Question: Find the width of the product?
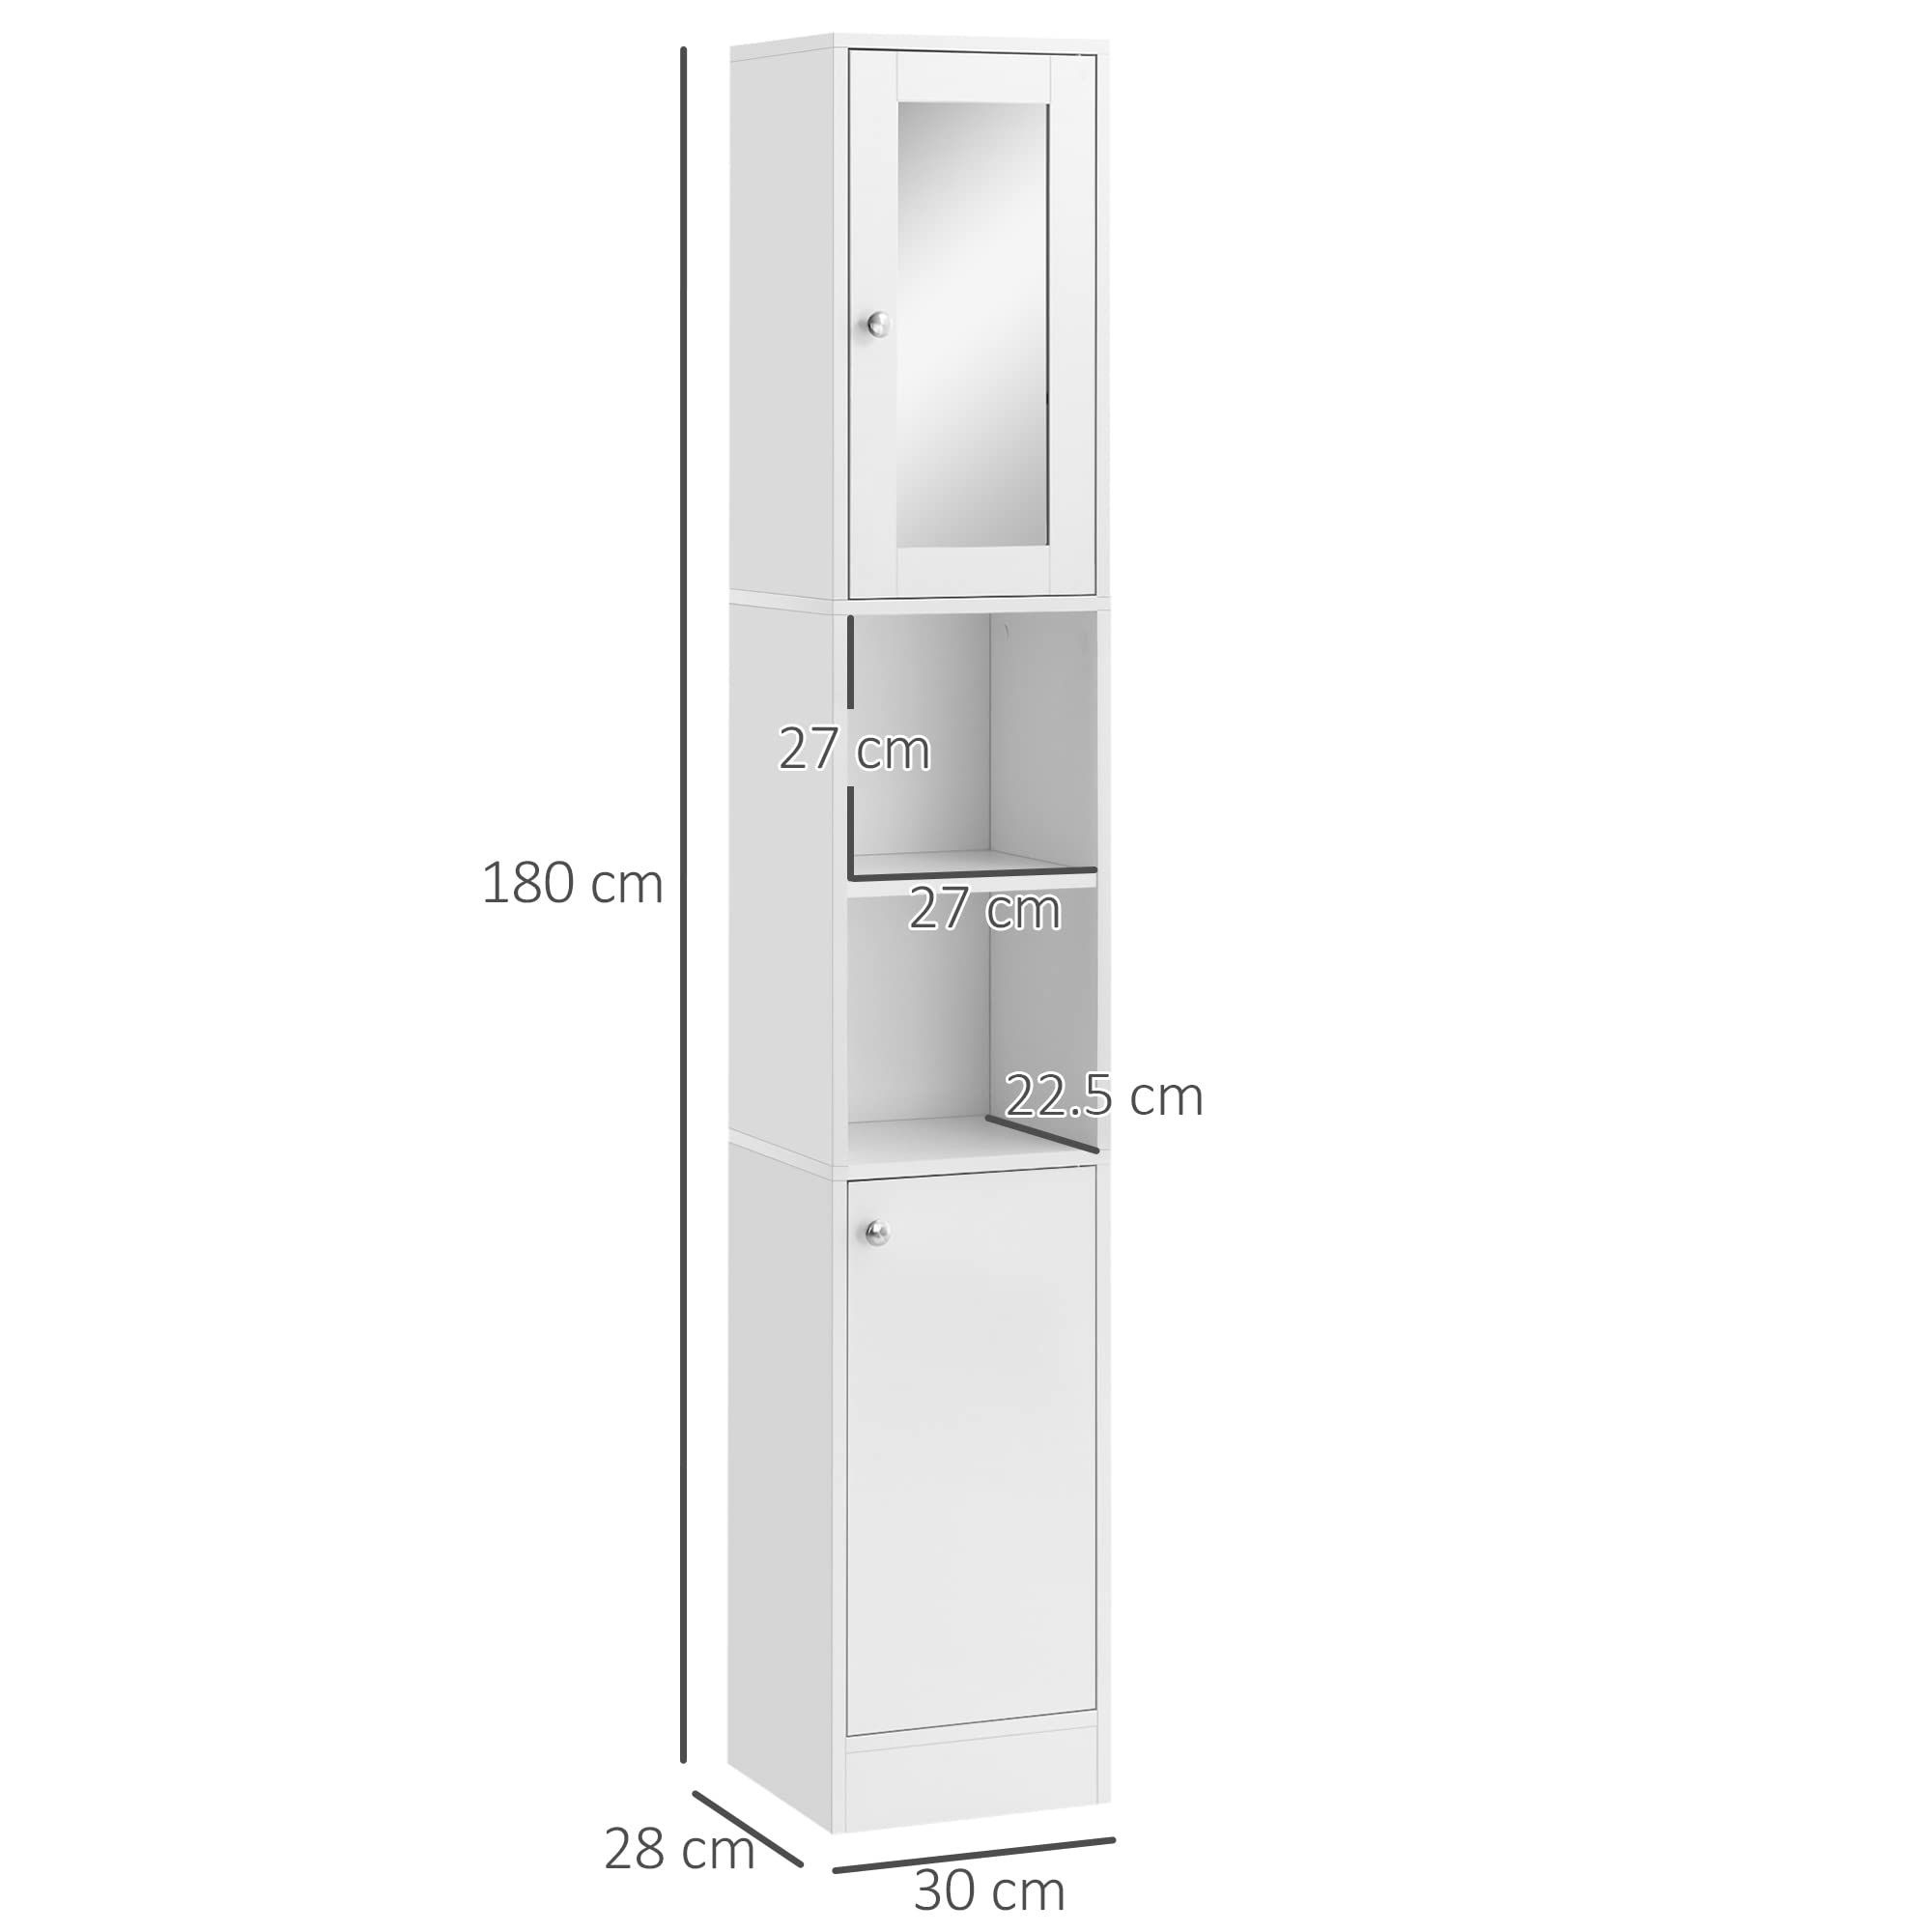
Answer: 30.0 centimetre